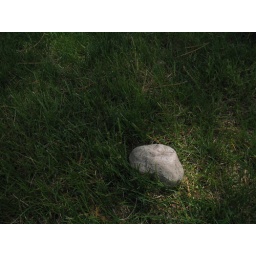
rocking in a field of green